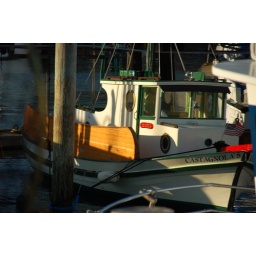
This is one of a fleet of colorful Italian fishing boats located near Fisherman's Wharf in San Francisco